Collège La Cité

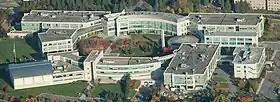
Main campus

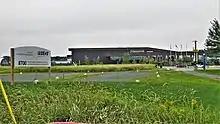
Alphonse-Desjardins campus

The main campus of La Cité is in Ottawa. It has ten buildings built on of land, all of which are connected by skyways or tunnels. In September 2010, another campus, the Alphonse-Desjardins campus, was inaugurated in Orléans, an eastern suburb of Ottawa. It houses the college's Centre des métiers Minto, a training centre specializing in the construction trades. In September 2011, the 911 Institute, an emergency services training centre, opened its doors on the main campus. La Cité also has a satellite campus in Hawkesbury, an Eastern Ontario town about from Ottawa. The college now offers a few programs in Toronto.